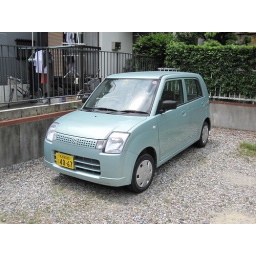
I found this little cute looking car in my neighborhood.